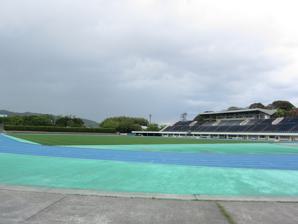
Building: Nobeoka Nishishina Athletic Stadium
Country: Japan
Year built: 1968
Nobeoka Nishishina Athletic Stadium Location Nobeoka, Miyazaki , Japan Capacity 15,000 Opened 1968 Tenants Honda Lock SC Nobeoka Nishishina Athletic Stadium is an athletic stadium in Nobeoka, Miyazaki , Japan . References Nobeoka City Site 32°34′14″N 131°38′26″E / 32.57056°N 131.64056°E / 32.57056; 131.64056 This article about a sports venue in Japan is a stub . You can help Wikipedia by expanding it . v t e